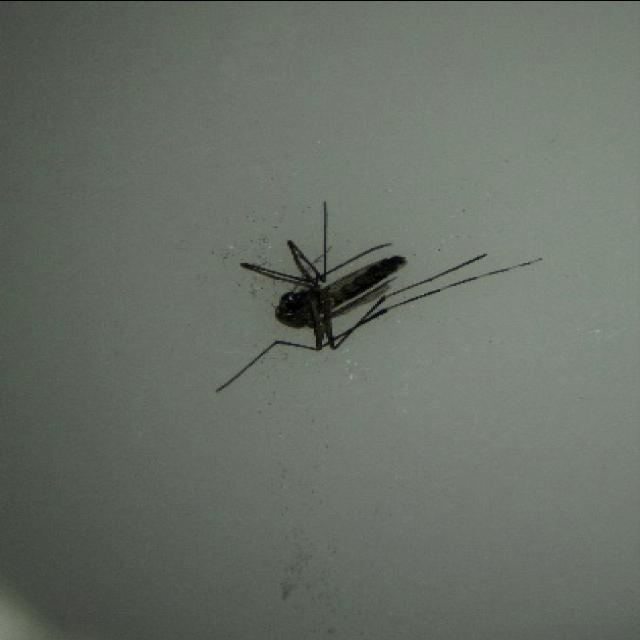
Species: aedes_albopictus